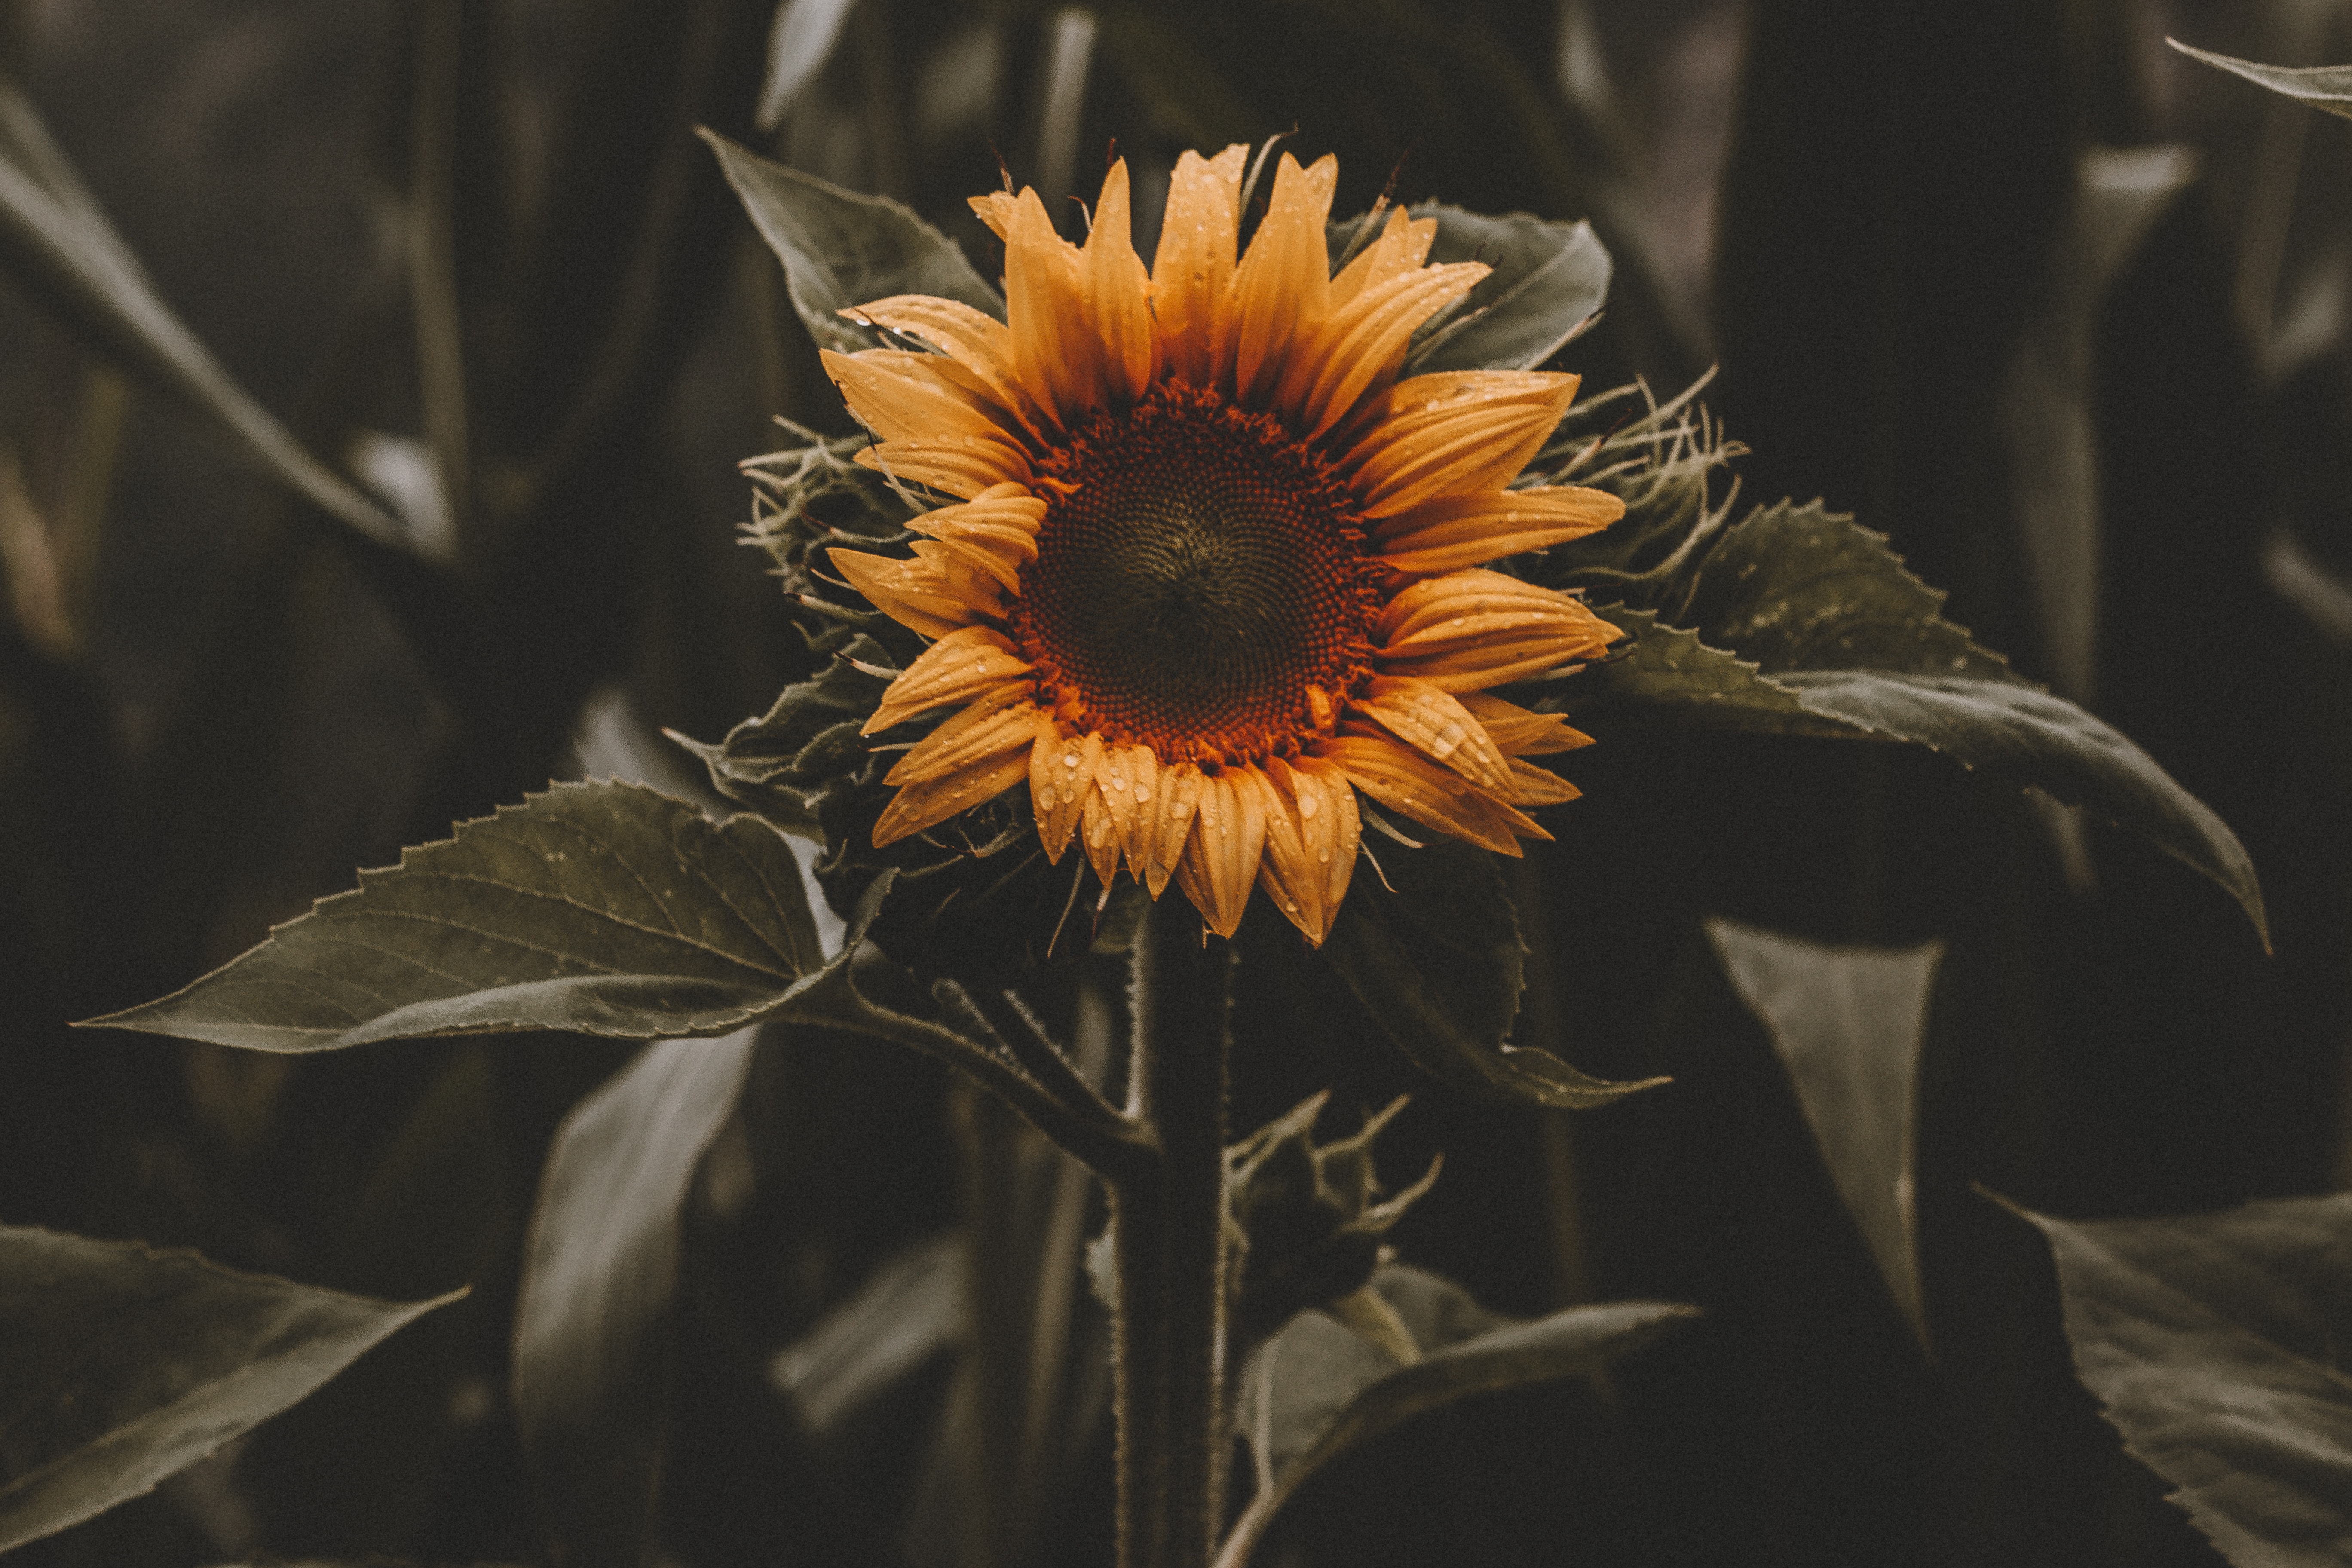
flower, sunflower, yellow, plant, petal, still life, sky, still life photography, flowering plant, botany, leaf, wildflower, painting, pollen, daisy family, photography, plant stem, annual plant, asterales, vegetarian food, black and white, sunflower seed, herbaceous plant